History of slavery in Colorado

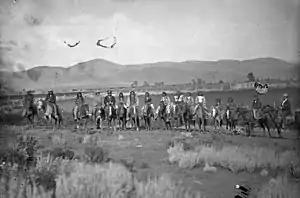
A group of Ute people. Utes and other Native Americans were enslaved by Spanish colonialists beginning in the 16th century. They were called Genízaros. After bands of Native Americans, like the Utes and Comanche, obtained horses from the Spanish, they rode horseback into villages of other indigenous people, captured children and adults, and sold them into slavery.

The history of slavery in Colorado began centuries before Colorado achieved statehood when Spanish colonists of Santa Fe de Nuevo México (1598–1848) enslaved Native Americans, called Genízaros. Southern Colorado was part of the Spanish territory until 1848. Comanche and Utes raided villages of other indigenous people and enslaved them.